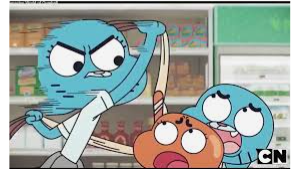
Portrait style: Cartoon Portrait